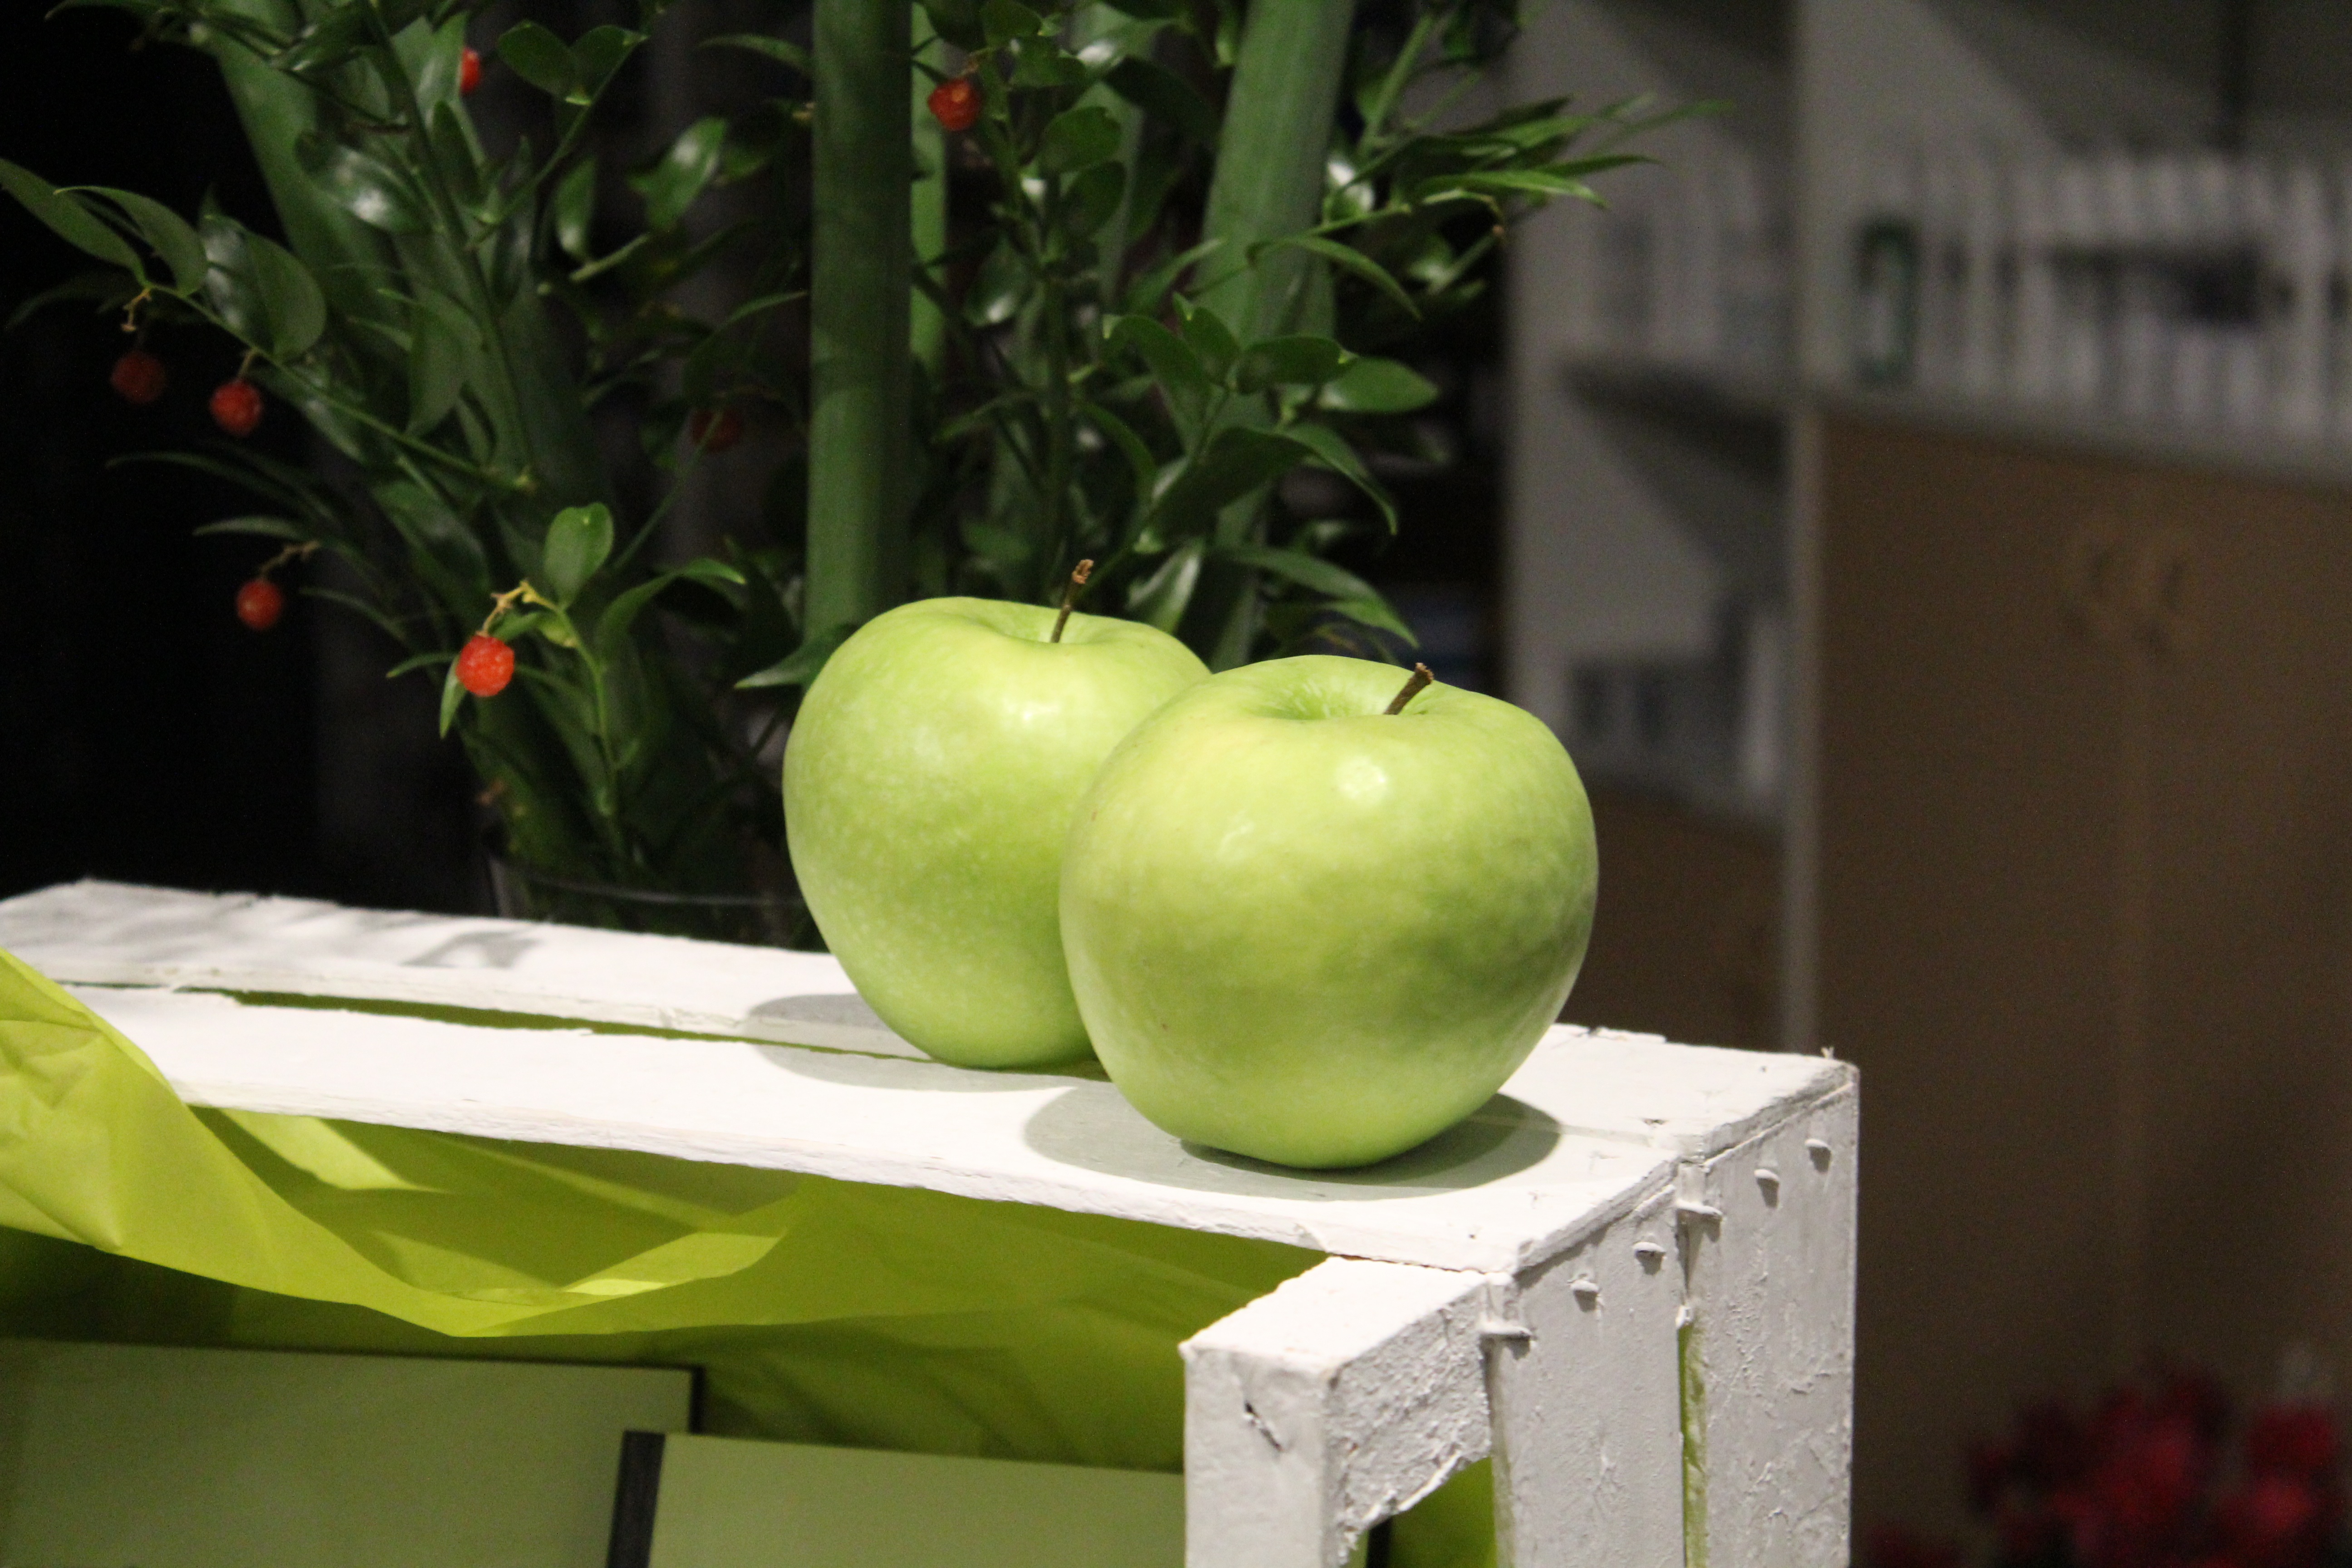
apple, plant, fruit, flower, food, green, produce, vegetable, apples, flowering plant, rose family, still life photography, land plant, green apples